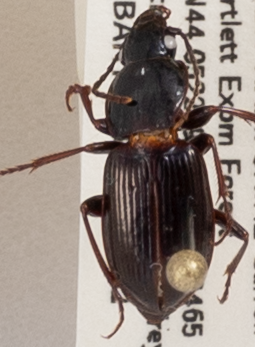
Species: Pterostichus pensylvanicus
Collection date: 2019-10-02
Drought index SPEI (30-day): -1.69
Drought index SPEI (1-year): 0.9
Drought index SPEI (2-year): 0.71